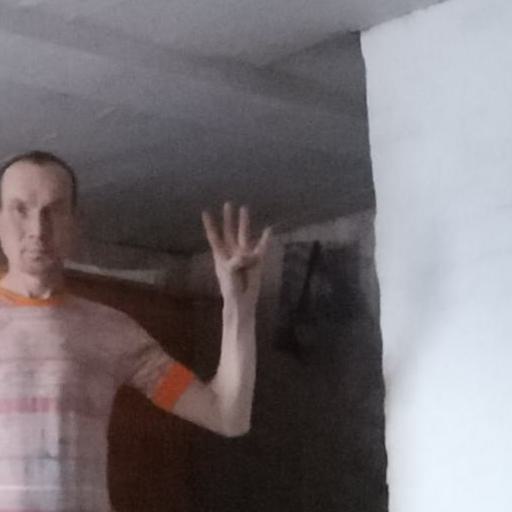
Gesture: four